Mike Pitts (archaeologist)

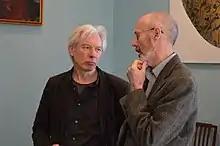
Pitts (left) with Mike Heyworth, Director of the Council for British Archaeology

Michael W. Pitts, , is an English freelance journalist and archaeologist who specialises in the study of British prehistory. He is the author of several books on the subject, and is the editor of "British Archaeology", the publication of the Council for British Archaeology.